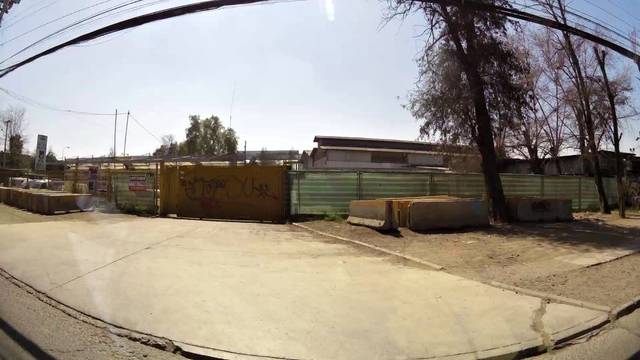
Region: Chile
Coordinates: -33.366, -70.708